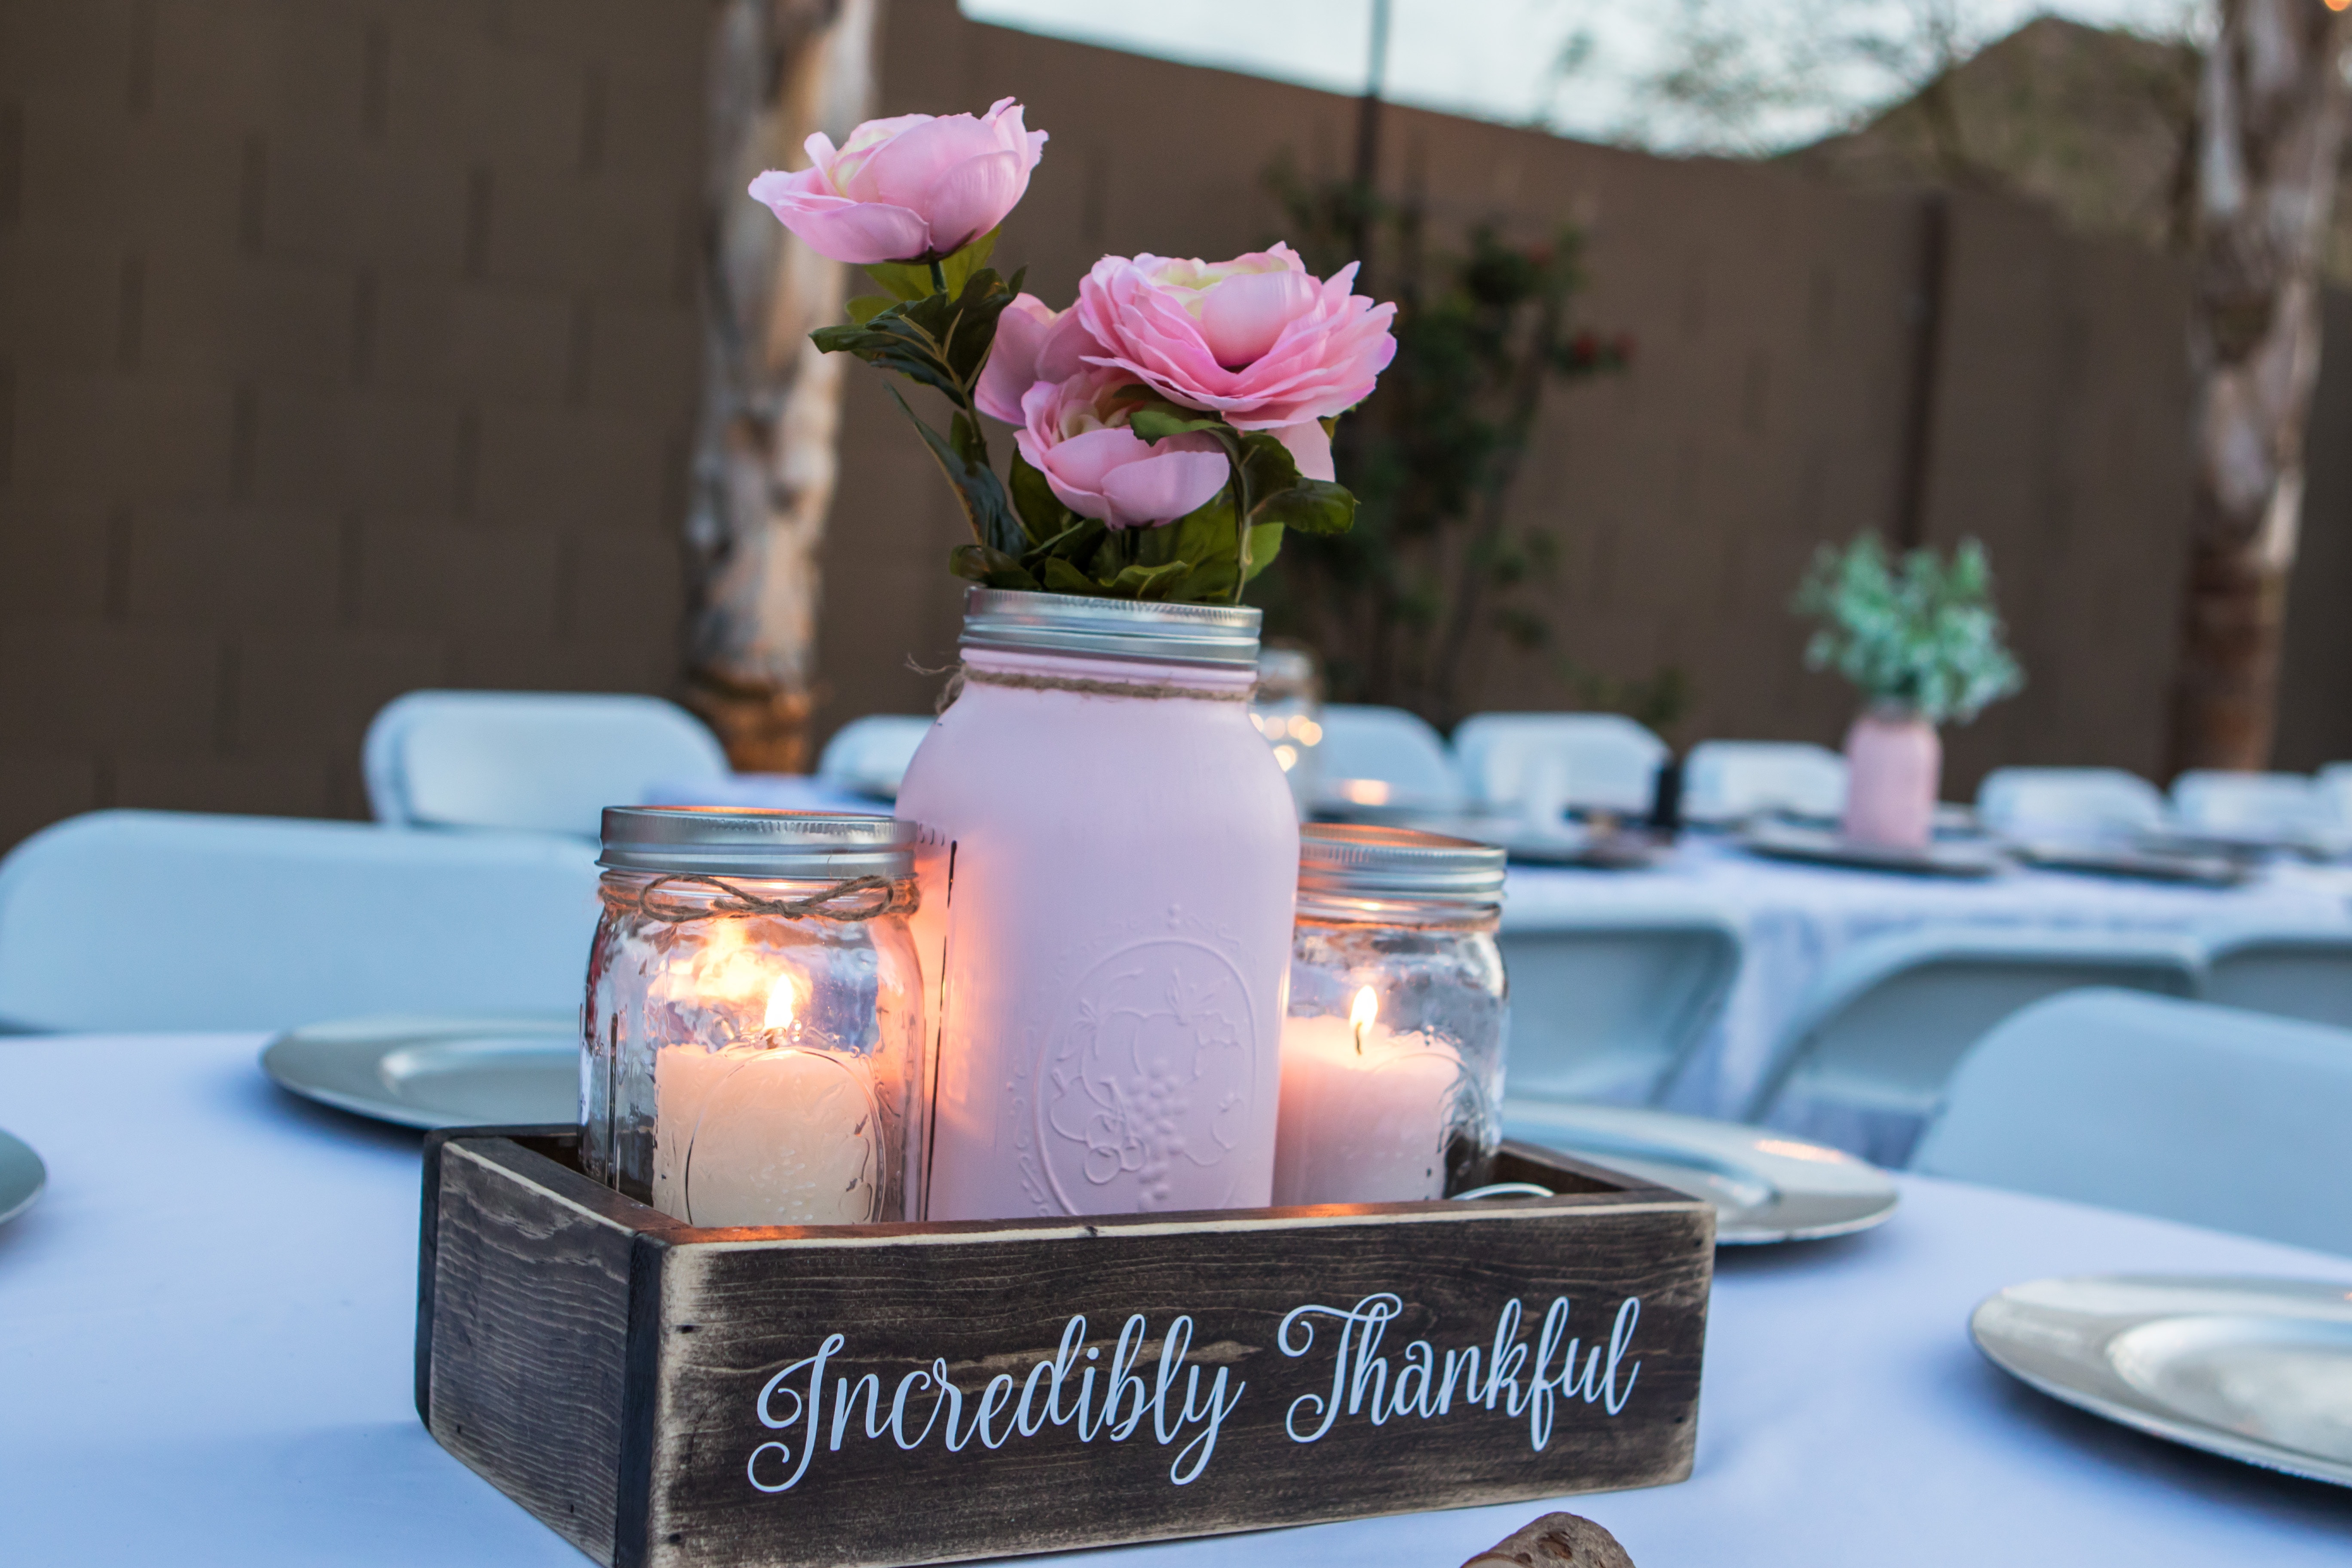
tableware, mason jar, drinkware, centrepiece, floristry, flower, table